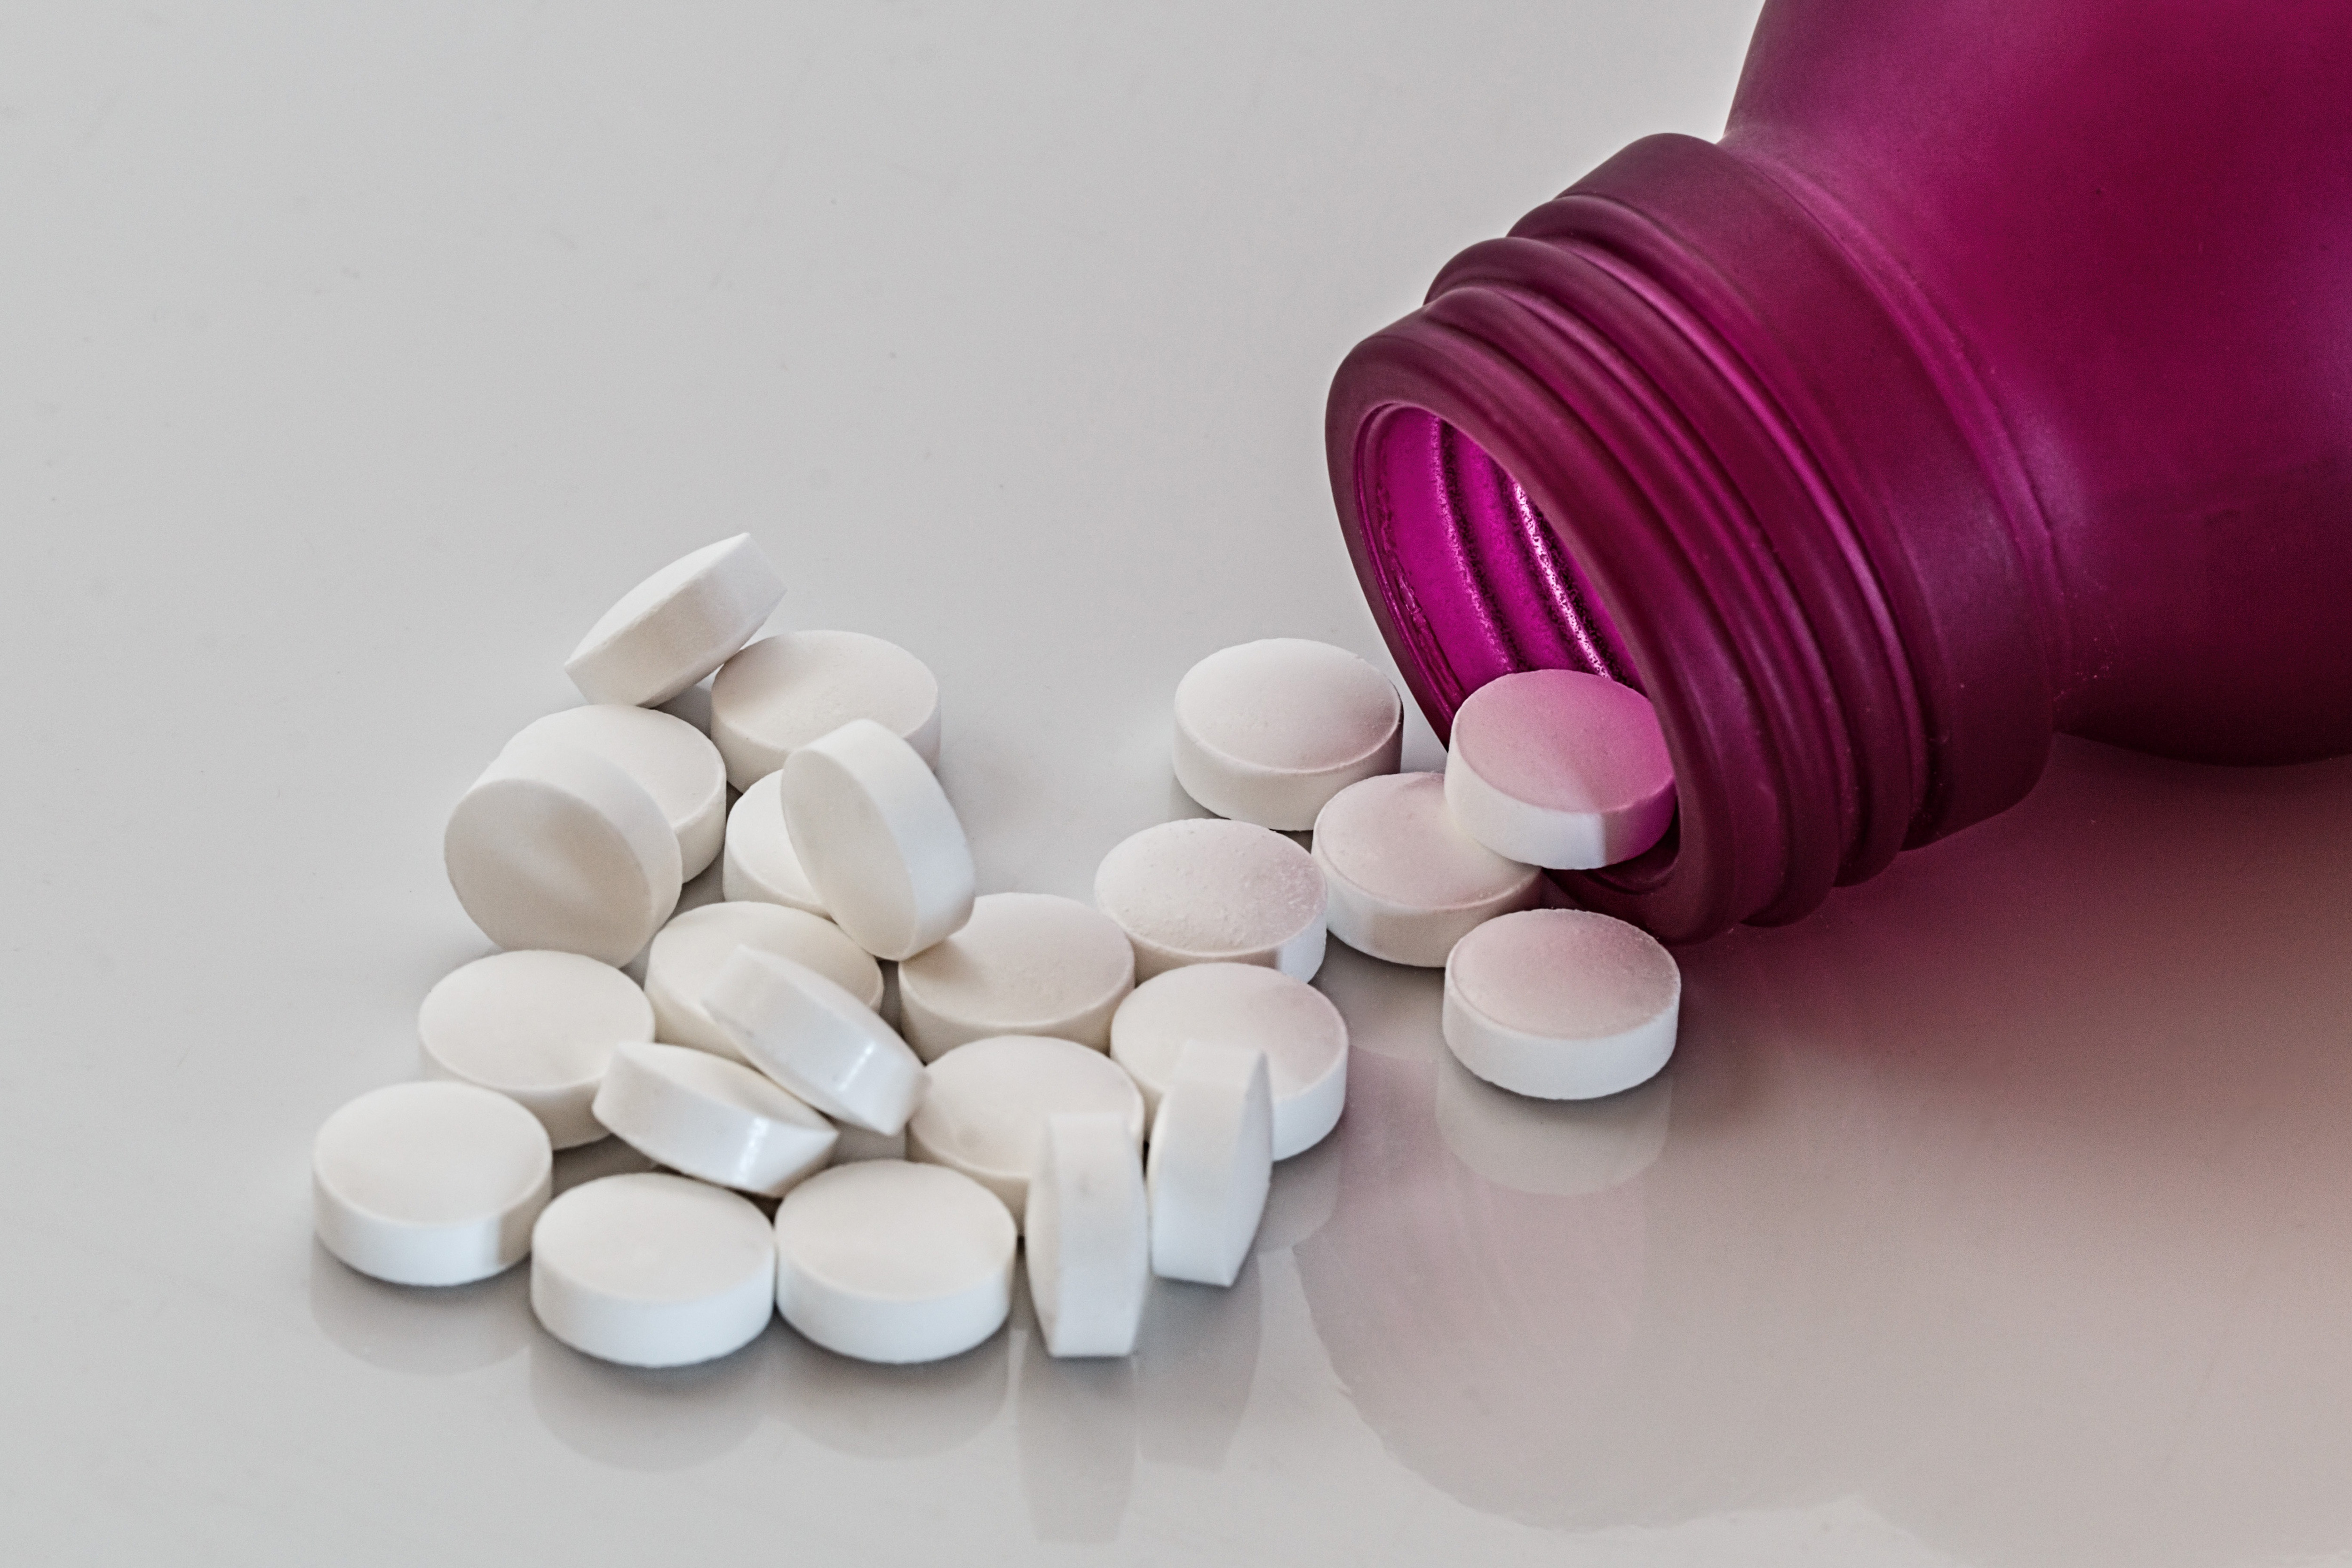
pill, pharmaceutical drug, analgesic, medicine, prescription drug, health care, medical, service, pharmacy, stimulant, dietary supplement